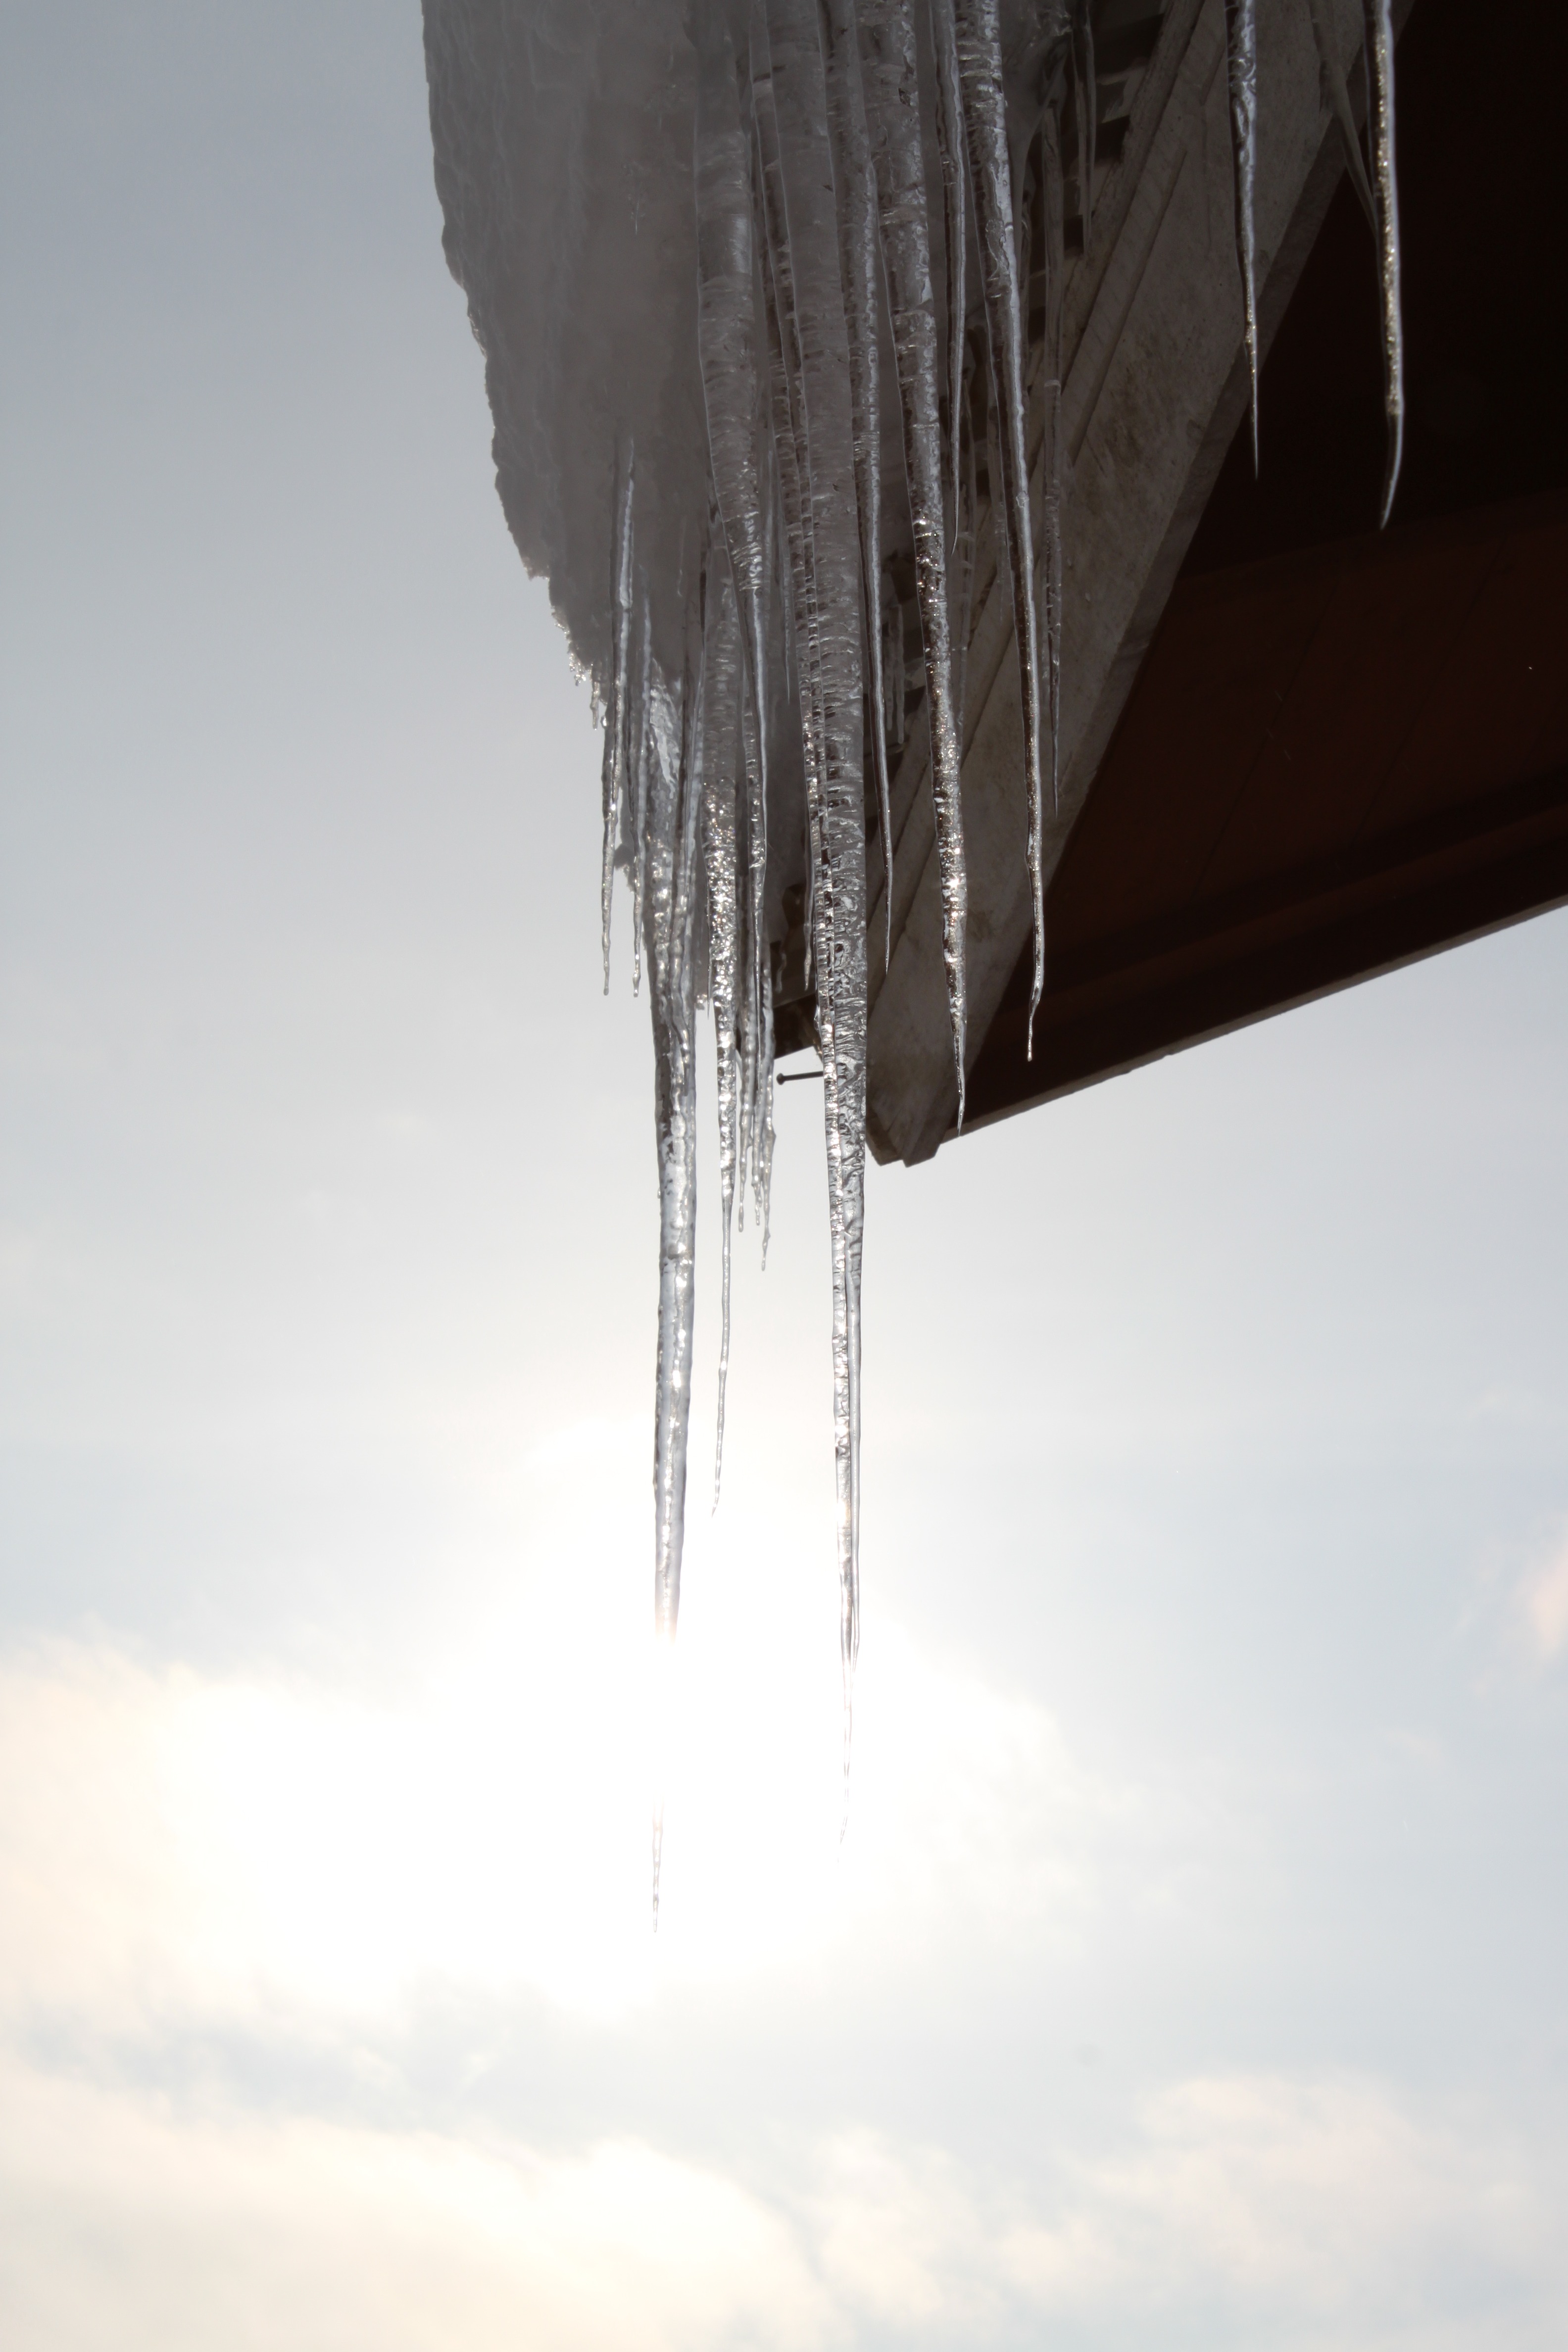
water, snow, cold, winter, light, sunlight, ice, reflection, weather, freeze, frozen, hanging, season, glacial, icy, chill, icicle, hang, crystal, icicles, december, frosty, january, freezing, chilled, atmospheric phenomenon, frigid